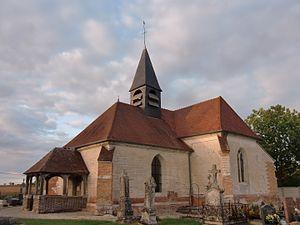
Eglise de Ruvigny (Aube - Champagne - France)
Ruvigny est une commune française située dans le département de l'Aube, en région Grand Est.